Joseph Sylvester O'Halloran

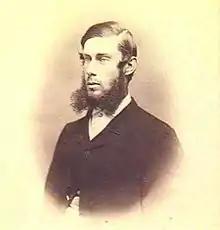
Joseph Sylvester O'Halloran, ca. 1875

O'Halloran was born at Adelaide, South Australia, was the son of Captain William Littlejohn O'Halloran and his wife Eliza Minton O'Halloran. He was educated at private schools, and entered the South Australian Civil Service, receiving his first appointment from Sir Richard Graves MacDonnell, the then Governor. After passing ten years in the Audit Office, and rising to the third position in that department, he was promoted to the clerkship of the Executive Council, being at the same time gazetted Clerk to the Court of Appeals. These offices he retained until 1871, and, in addition, acted for a while as private secretary to the Right Hon. Sir James Fergusson, 6th Baronet, Governor of the colony. In consequence of certain reductions in the estimates, which involved several departmental changes, O'Halloran retired from the Government service in 1871, with compensation for loss of office, the Governor in Council recording his testimony to the honourable manner in which he had discharged his duties. Soon after his retirement O'Halloran came to England, was elected a Fellow of the Royal Geographical Society and of the Royal Colonial Institute, and found occupation in the city of London, where he filled secretarial appointments for a period extending over seven years. In 1872 he acted—in conjunction with Dr. C. W. Eddy—as honorary secretary and a member of the committee for celebrating the opening of telegraphic communication with Australia.